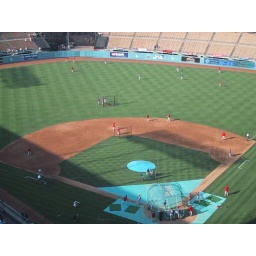
we actually climbed too high in the parking lot for our seats but got this shot of the field